Horace Day

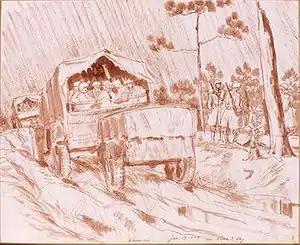
"Maneuvers in January, 1944"

In 1944, three of his oil paintings. "Suspicion of Gas", "K.P.", and "Reveille in Bivouac", were included in the exhibition, "Art in the Armed Forces", at the National Gallery in London. In 1945, two of the works, "Maneuvers in January", a drawing; "G.I. Country Club", an oil on paper, were included in the 1945 "Annual Exhibition of Watercolors, Prints, Drawings and Sculpture" at the Whitney Museum. In the years immediately following the war, more comprehensive exhibitions of this body of work were mounted by the Nelson-Atkins Museum of Art and by the Virginia Museum of Fine Arts.